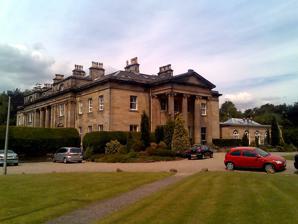
Building: Balbirnie House
Country: United Kingdom
Year built: 1817
Historic site in Fife, Scotland Balbirnie House Balbirnie House Location Glenrothes , Fife , Scotland Coordinates 56°12′34″N 3°08′45″W / 56.2094°N 3.1457°W / 56.2094; -3.1457 Built 1817 Built for General Robert Balfour of Balbirnie Architect Richard Crichton Architectural style(s) Greek Revival Listed Building – Category A Designated 24 November 1972 Reference no. LB16687 Inventory of Gardens and Designed Landscapes in Scotland Criteria Work of Art Historical Architectural Designated 1 July 1987 Reference no. GDL00034 Location of Balbirnie House in Fife Balbirnie House is an early 19th-century country house in Glenrothes , in central Fife , Scotland. The present house was completed in 1817 as a rebuild of an 18th-century building, itself a replacement for a 17th-century dwelling. The home of the Balfour family from 1640, the house was sold in 1969 and opened as a hotel in 1990. The grounds now comprise a large public park and a golf course. The house is protected as a category A listed building , while the grounds are included in the Inventory of Gardens and Designed Landscapes in Scotland . History Around 1640, the Balbirnie estate was acquired by the family of Balfour. A 17th-century house on the estate was remodelled or replaced in the later 18th century for John Balfour. The architecture of these works, completed around 1782, has been attributed to both James Nisbet and to John Baxter Jr. In 1815 further changes were begun by General Robert Balfour , to designs by the architect Richard Crichton . Some £16,000 was spent on extending the south-west front and constructing the portico at the south-east. At the same time, landscape gardener Thomas White provided plans for the improvement of the 18th-century parkland. Meanwhile, General Balfour's two brothers were developing new houses at Whittingehame in East Lothian and Newton Don in the Borders, funded by the same large inheritance. Further alterations, comprising offices, were carried out in 1860, possibly designed by David Bryce . The plant collection was expanded from the mid-19th century with seeds sent from India by George Balfour, a friend of botanist William Hooker . The garden was remodelled in 1926 by Sir Robert Lorimer . In 1969 the house and estate was acquired by the Glenrothes Development Corporation, who were then building the new town of Glenrothes . A golf course was laid out in the grounds, while the house was converted into council offices. The house was sold on to a private owner who redeveloped it as a 30-bedroom hotel, opened in 1990 by Malcolm Rifkind who was then Secretary of State for Scotland . 416 acres (168 ha) of parkland and woodland remain in the ownership of Fife Council as a public park. References